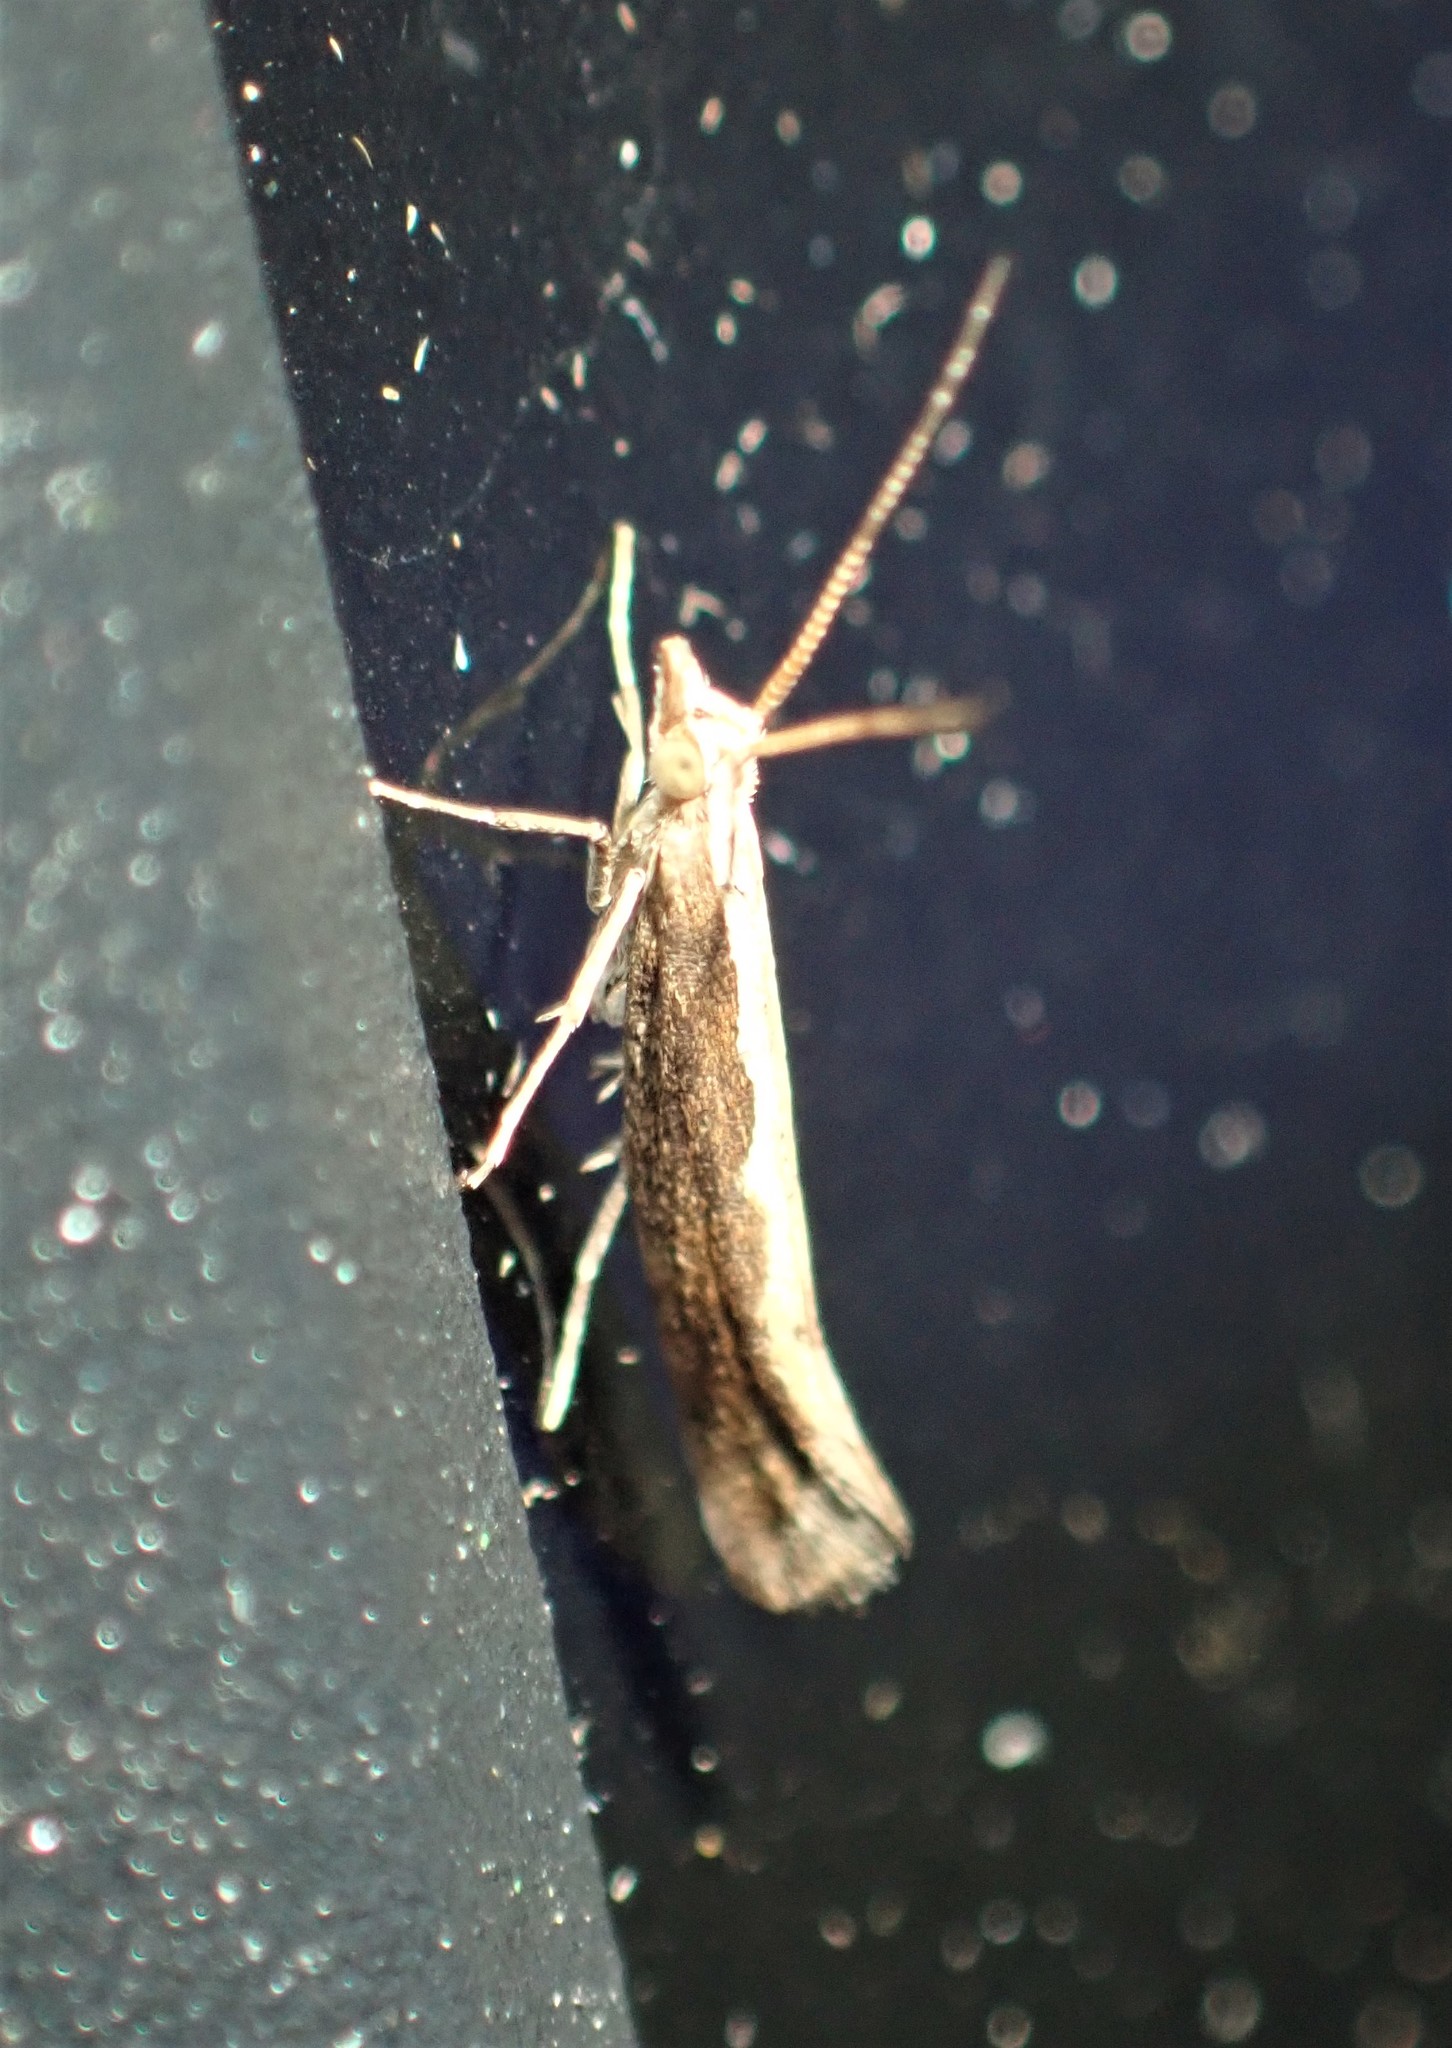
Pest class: diamondback_moth